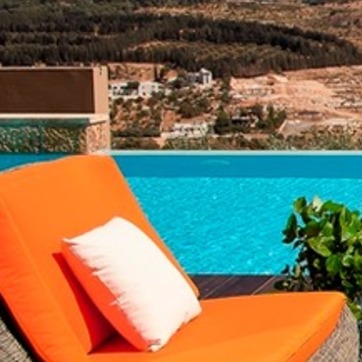
Material: water